Thomas Lewis Atkinson

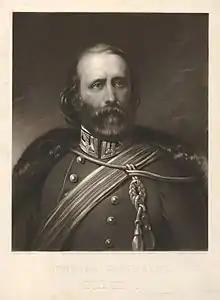
Thomas Lewis Atkinson, "Portrait of Giuseppe Garibaldi", 1860. Mezzotint after a painting by Alessandro Ossani.

Thomas Lewis Atkinson (4 April 1817 in Salisbury – 1898) was a British reproductive engraver.